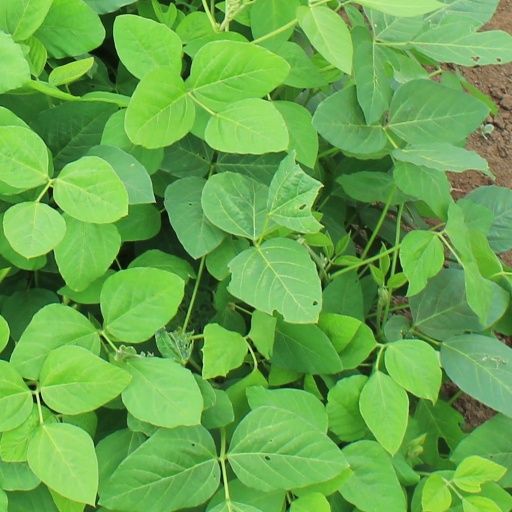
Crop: soybean